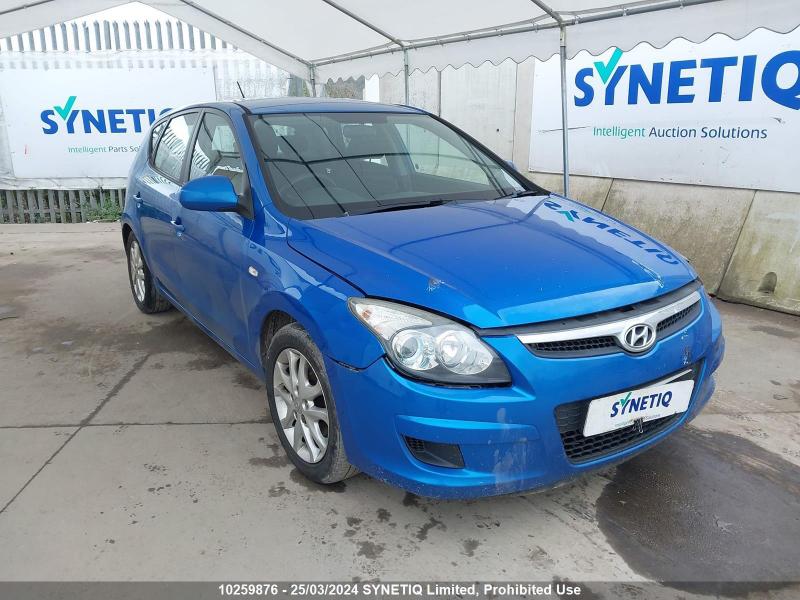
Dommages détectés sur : pare-choc avant, capot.
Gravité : mineur